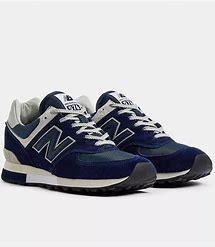
Brand: New
Model: Balance 576